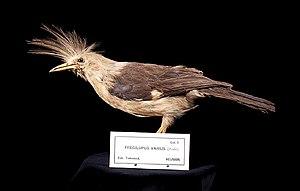
L'Étourneau de Bourbon est une espèce aujourd'hui disparue de passereaux autrefois endémique de l'île de La Réunion. Le Muséum d'histoire naturelle de la Réunion l'appelle aussi Huppe de Bourbon.